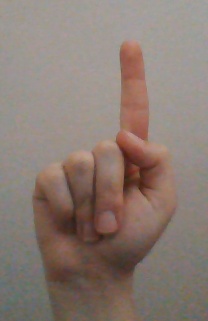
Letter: bb